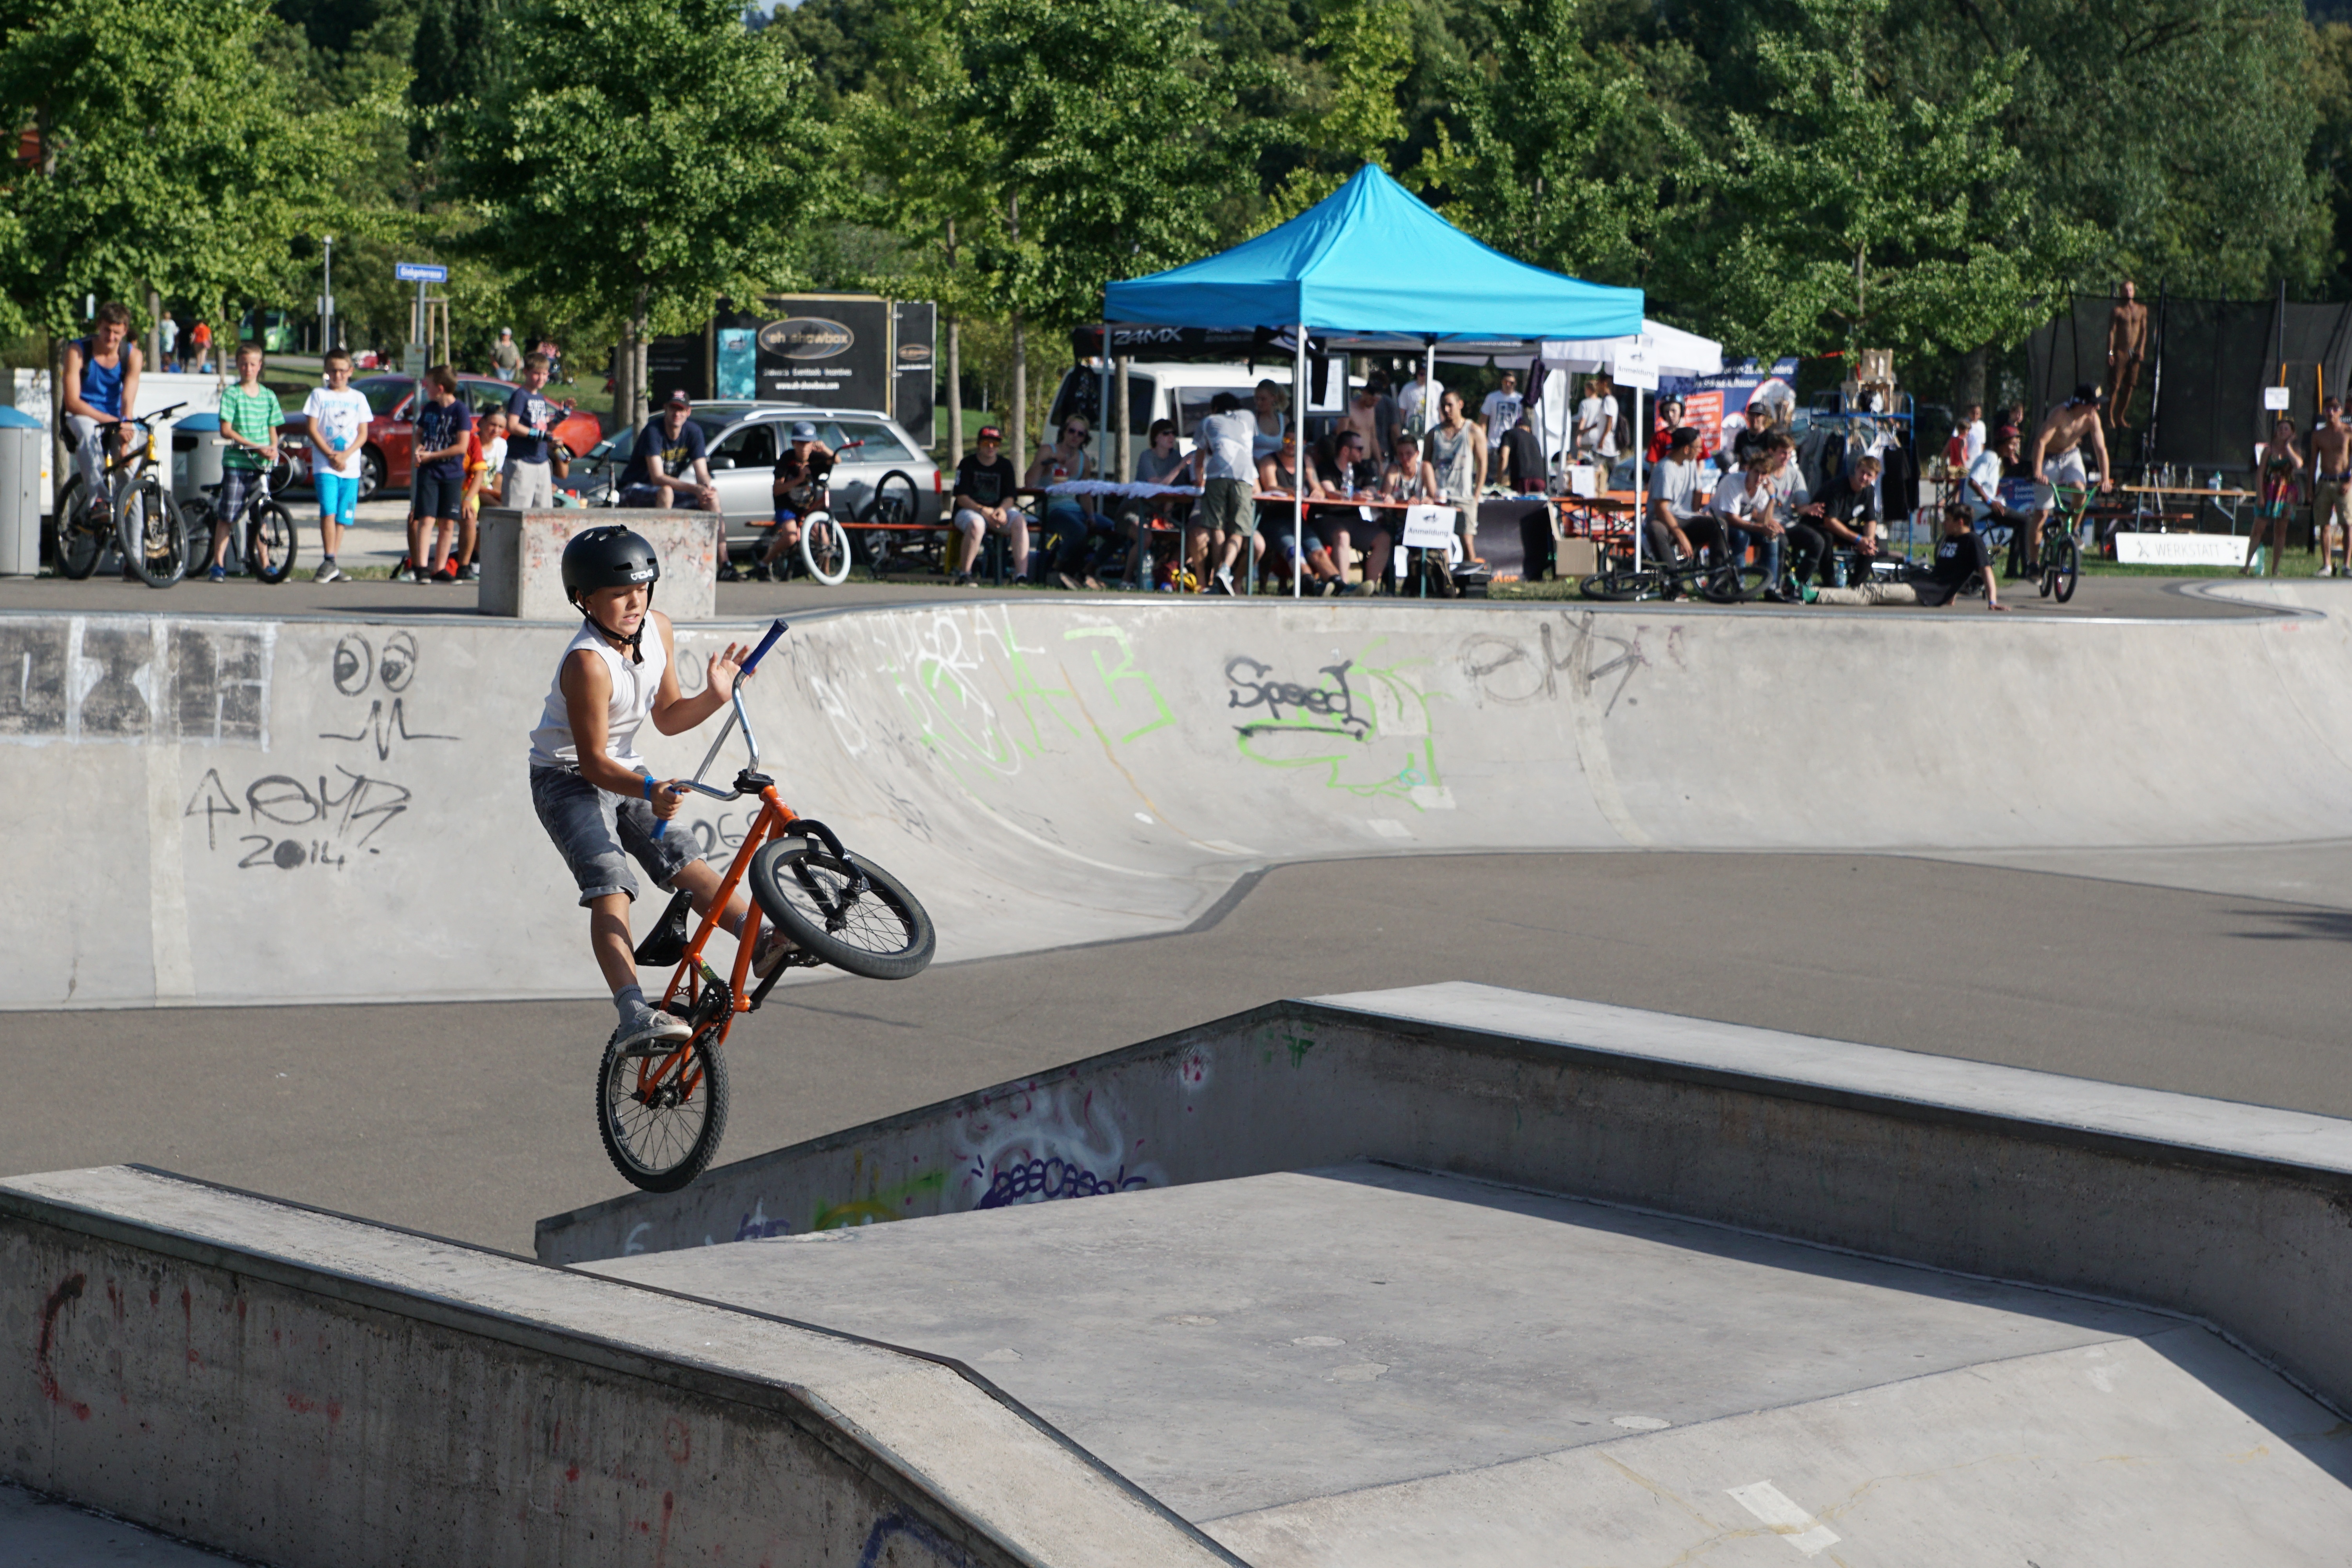
sport, wheel, boy, bike, jump, vehicle, drive, extreme sport, cycle, bmx, competition, fun, sports, cool, joy, championship, spectacular, two wheeled vehicle, extremely, joy of life, tuttlingen, cycle sport, bicycle motocross, bmx bike, freestyle bmx